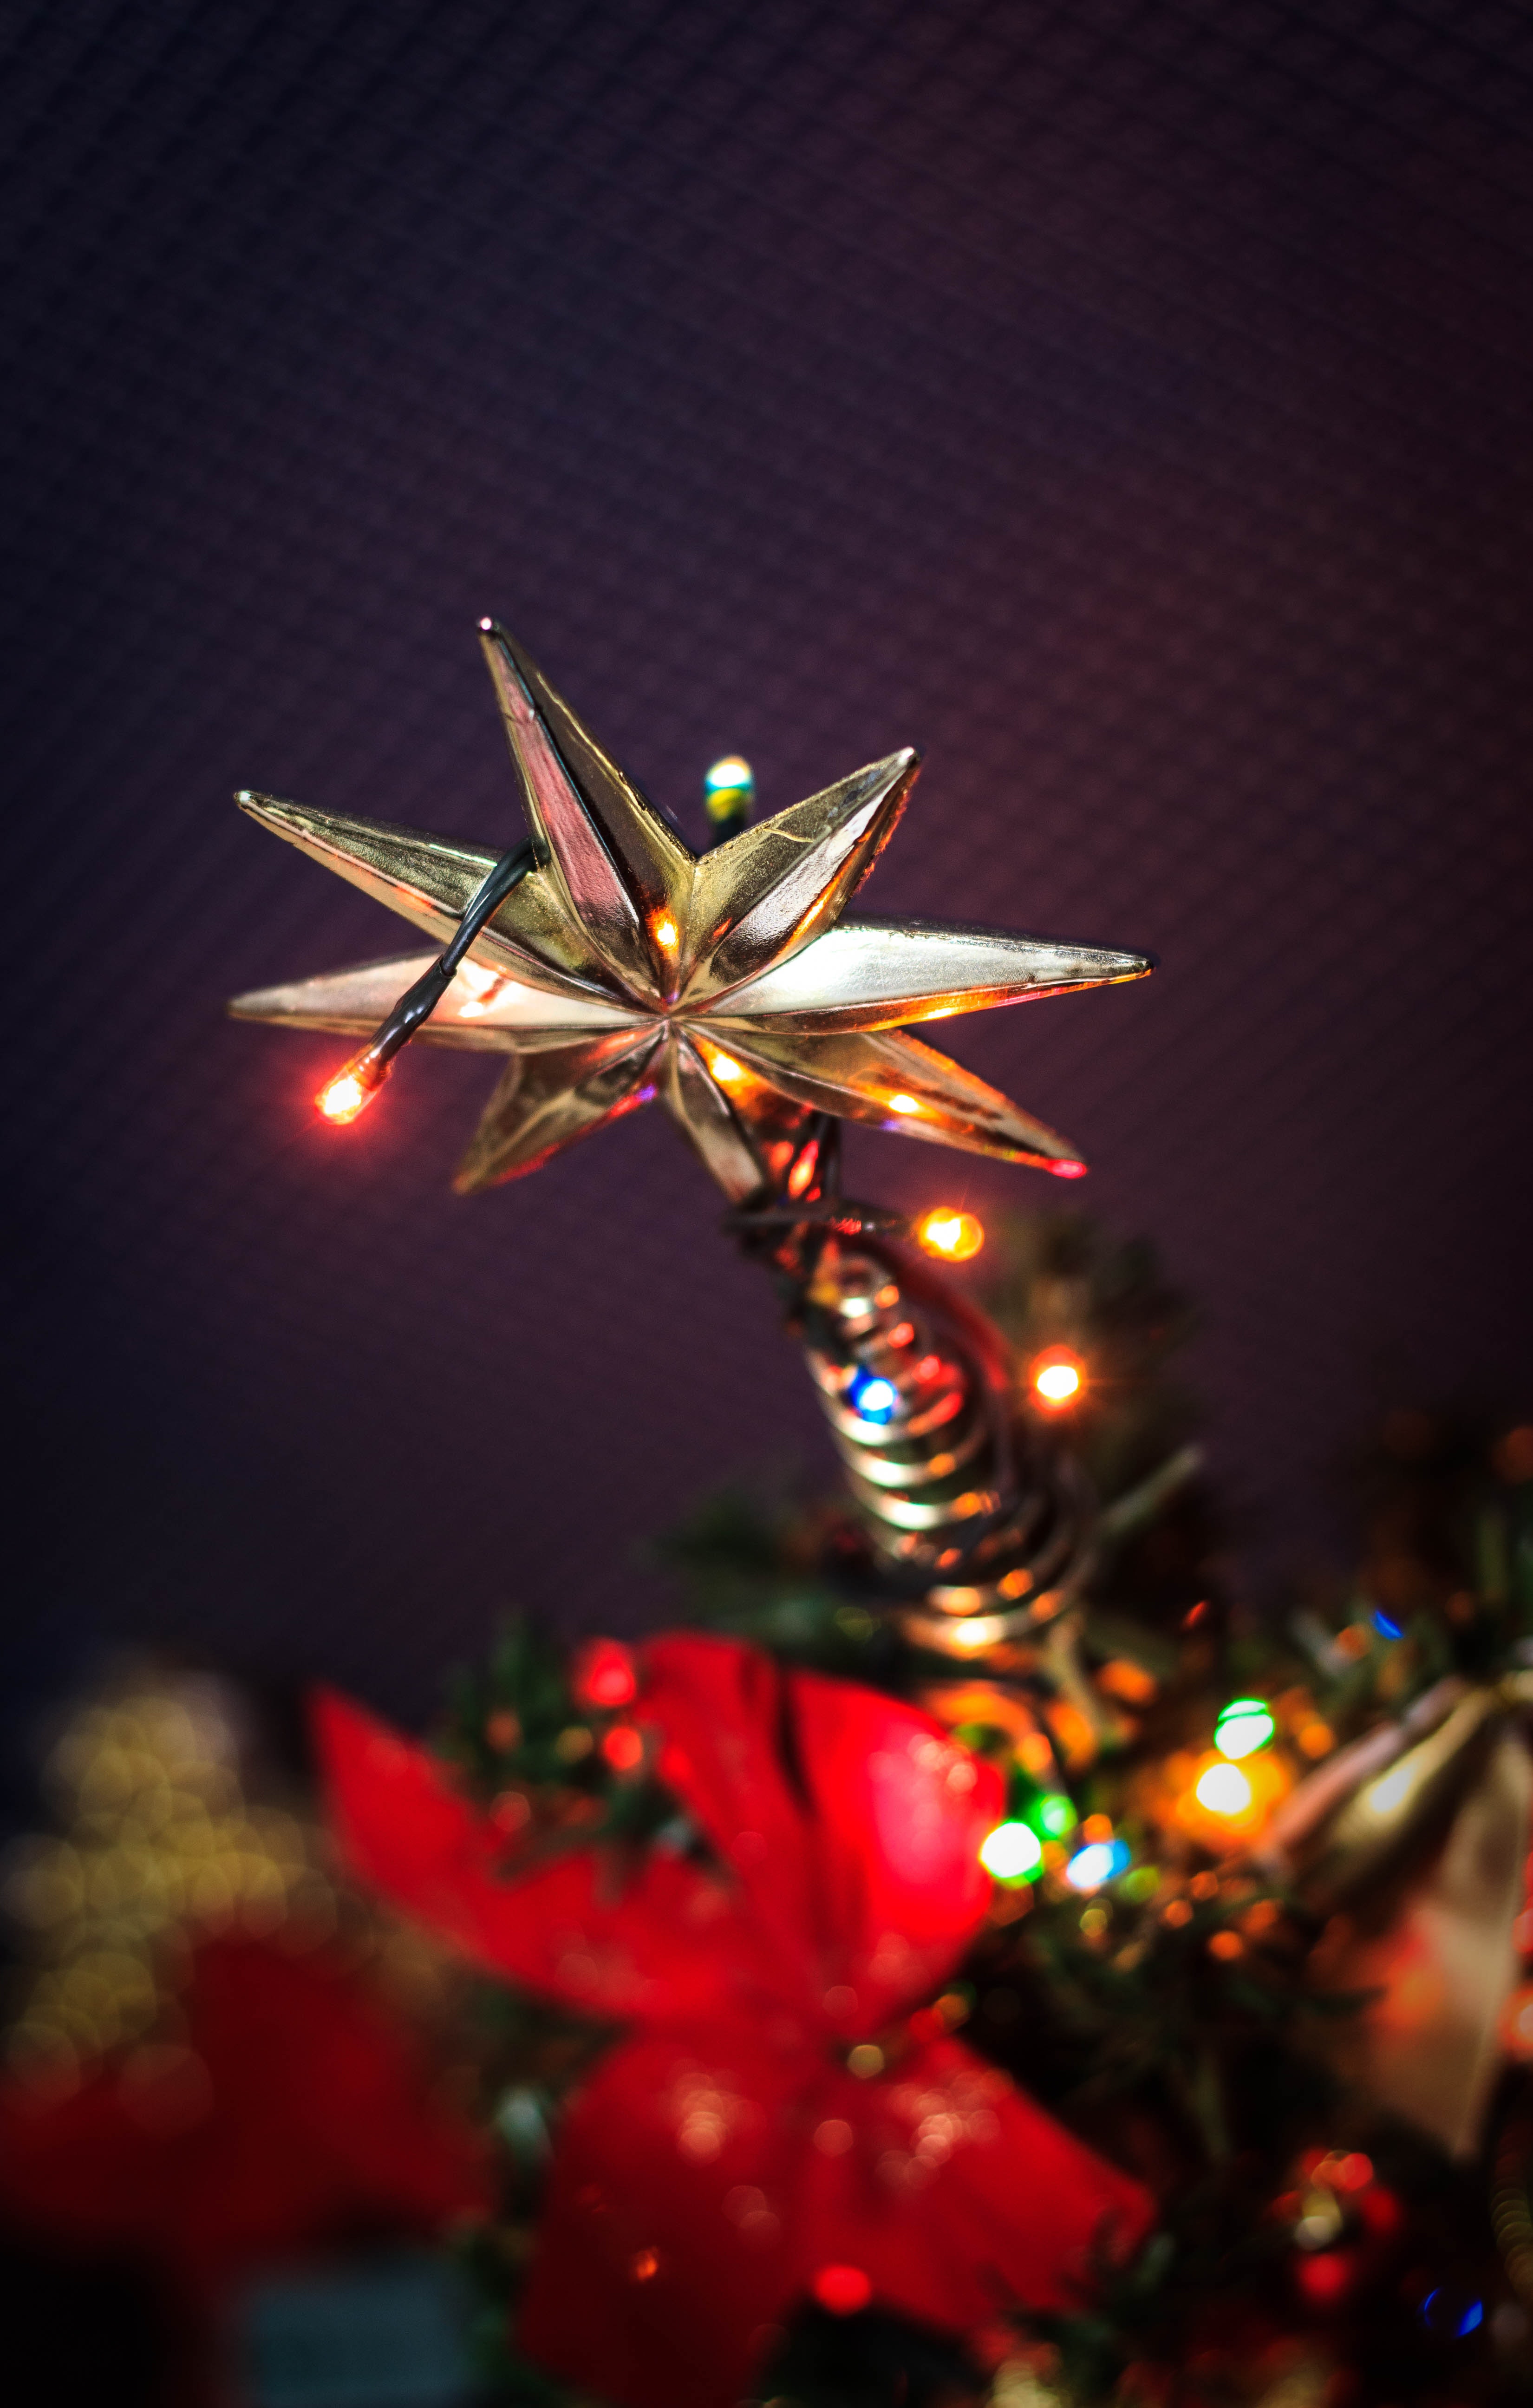
christmas ornament, light, christmas decoration, lighting, christmas, fete, tree, christmas tree, christmas lights, event, holiday, interior design, ornament, plant, festival, night, Holiday ornament